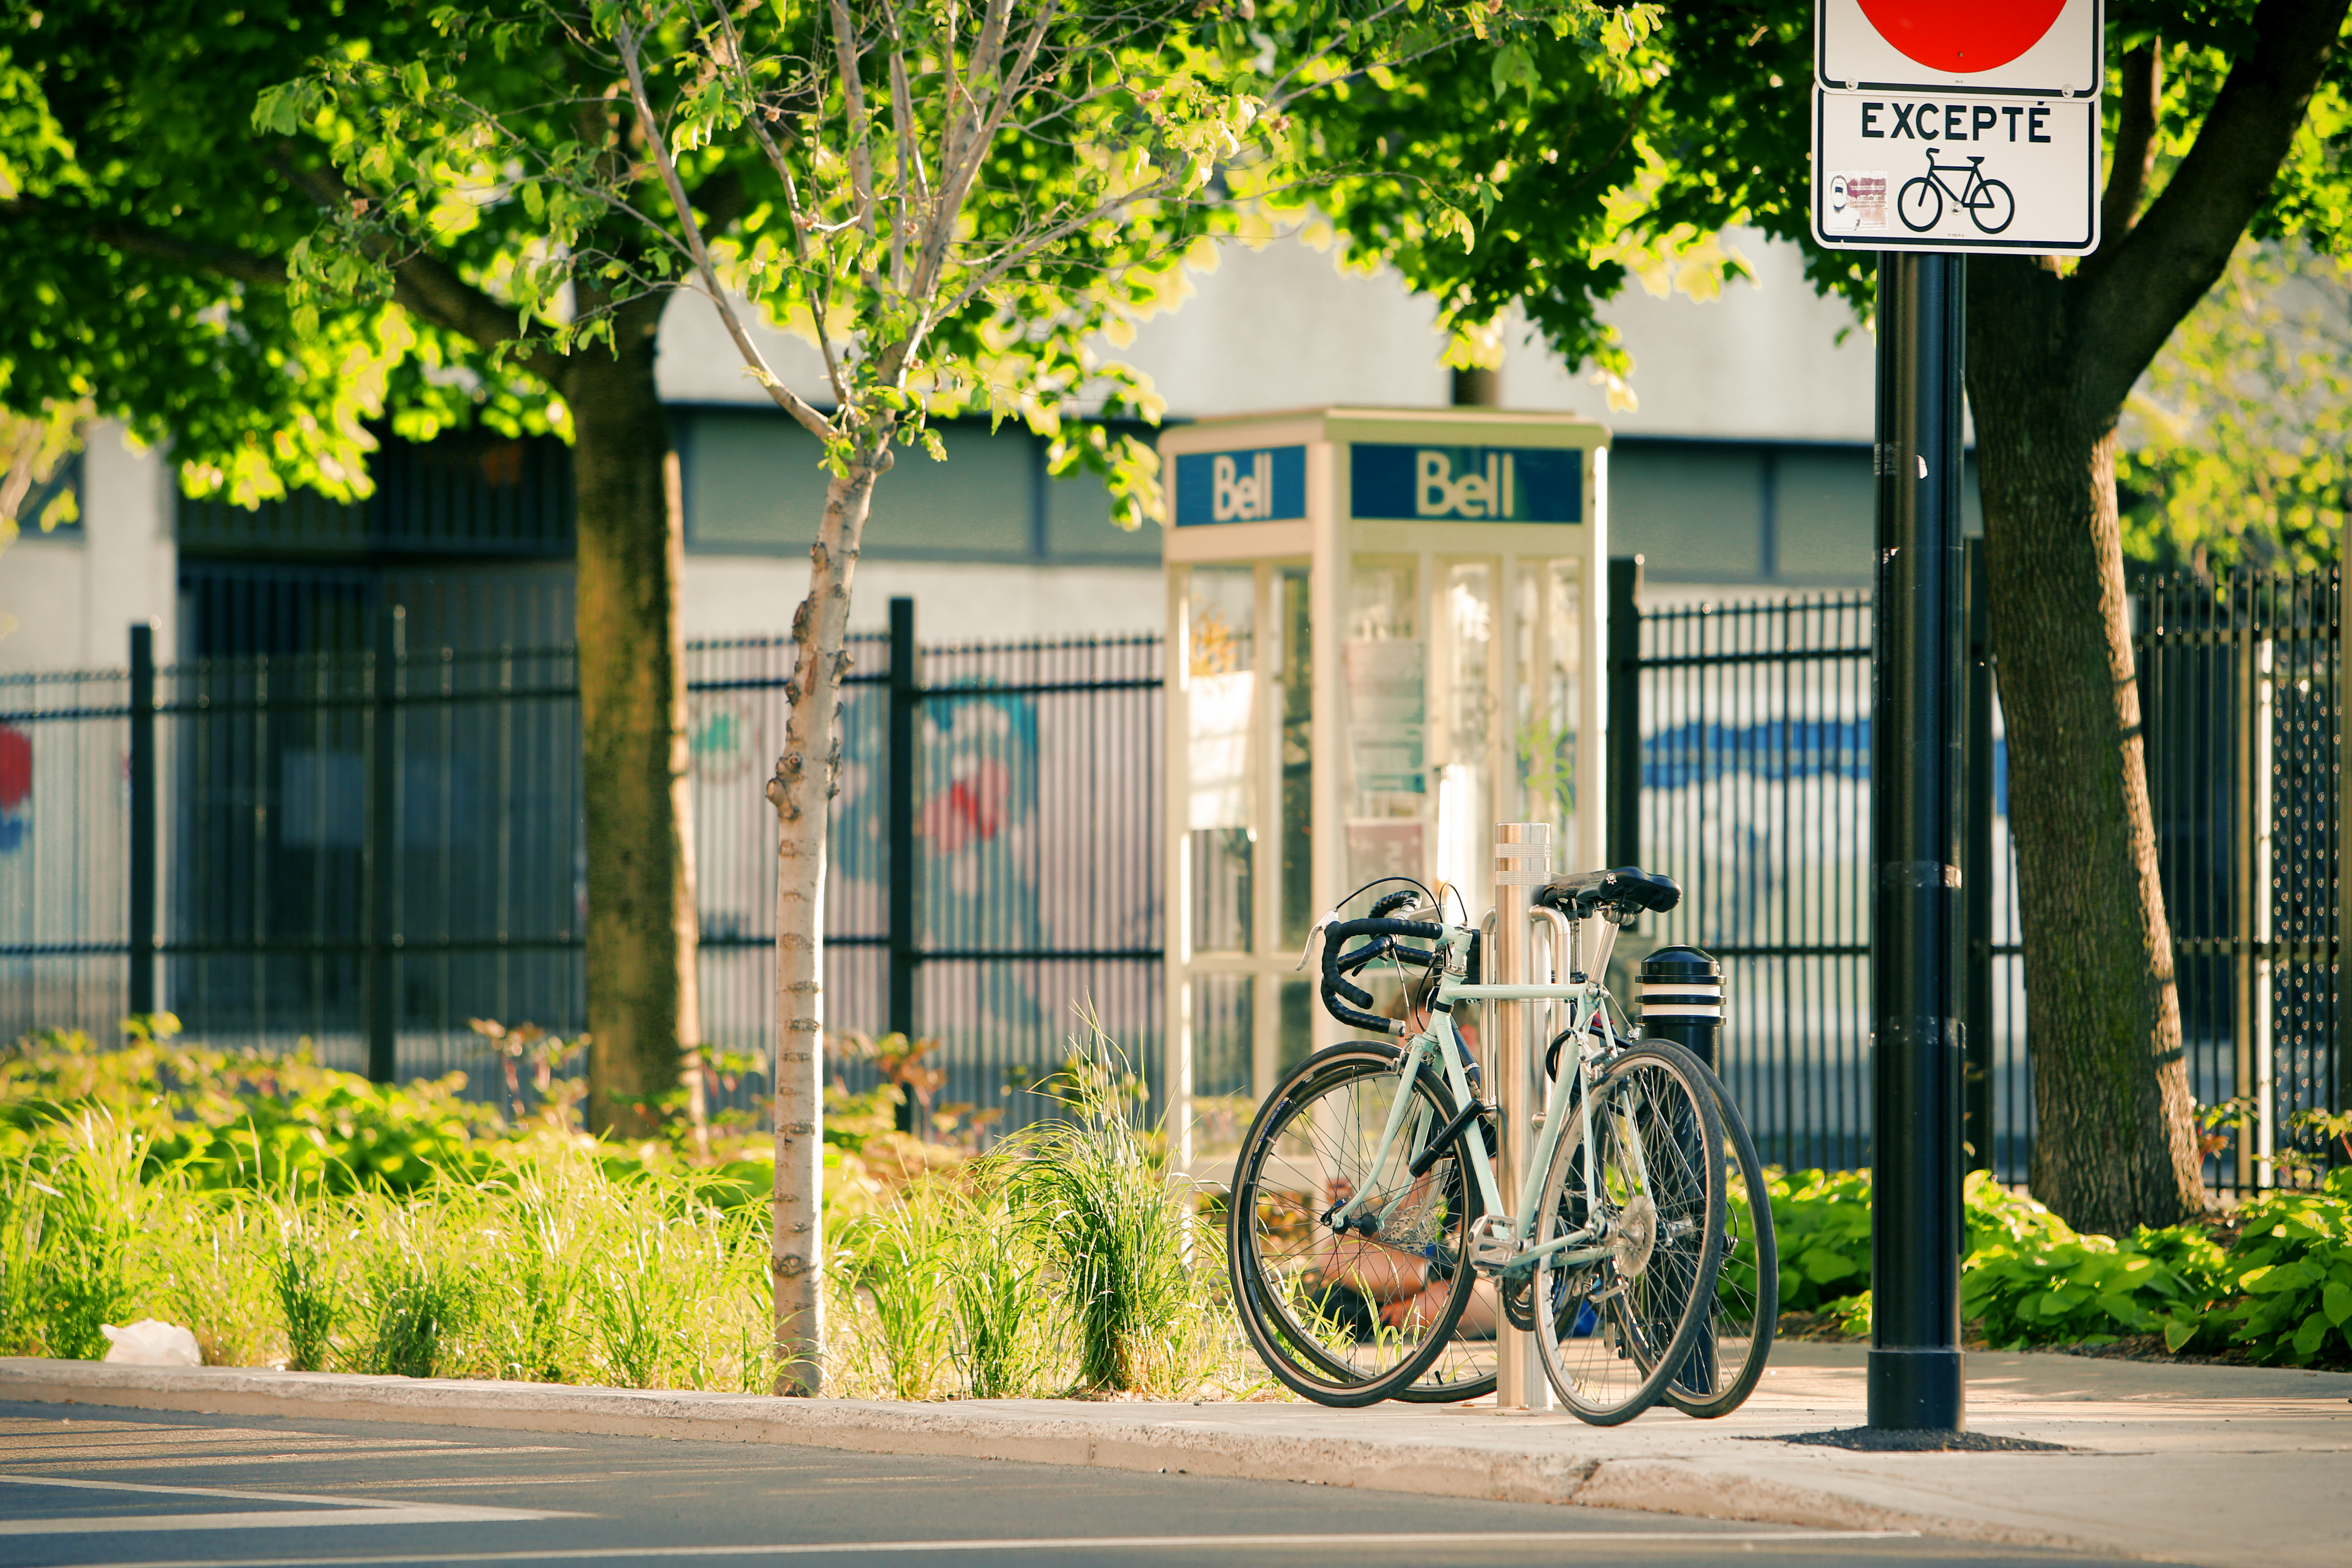
tree, pedestrian, road, street, bicycle, bike, city, pavement, downtown, transport, bell, suburb, vehicle, lane, infrastructure, bikes, neighbourhood, urban area, residential area, human settlement